Tectonics of the Tian Shan

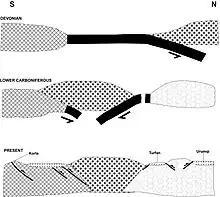
Simplified depiction of the Chinese Tian Shan's tectonic history. The oceanic crust is shown in black. The patterned areas represent blocks of continental crust. Modified from Windley "et al." 1990.

The intracontinental weakness of Asia's interior has caused deformation in the Tian Shan Range after the collision of India into Asia. However, the Tian Shan was uplifted prior to the Cenozoic Indo-Asia collision.